1st Okinawa International Movie Festival

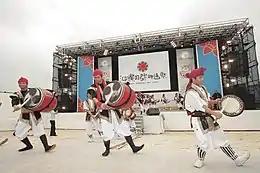
Local performers on the main stage of the 1st Okinawa International Movie Festival

The 1st Okinawa International Movie Festival was held from March 19 to March 22, 2009, and took place at American Village in Mihama, Chatan, Okinawa. The inaugural events saw 38 films being shown and was supported by the Ministries of Economy, Trade and Industry, and Foreign Affairs, along with the Cabinet Office in Okinawa.